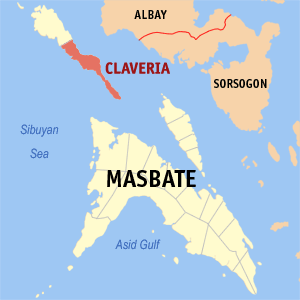
Claveria est une localité de la province de Masbate, aux Philippines. En 2015, elle compte 43 693 habitants.